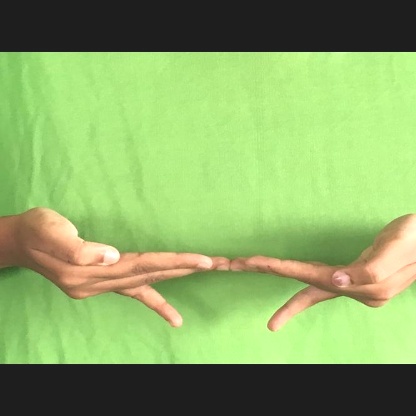
Mudra: Khatva